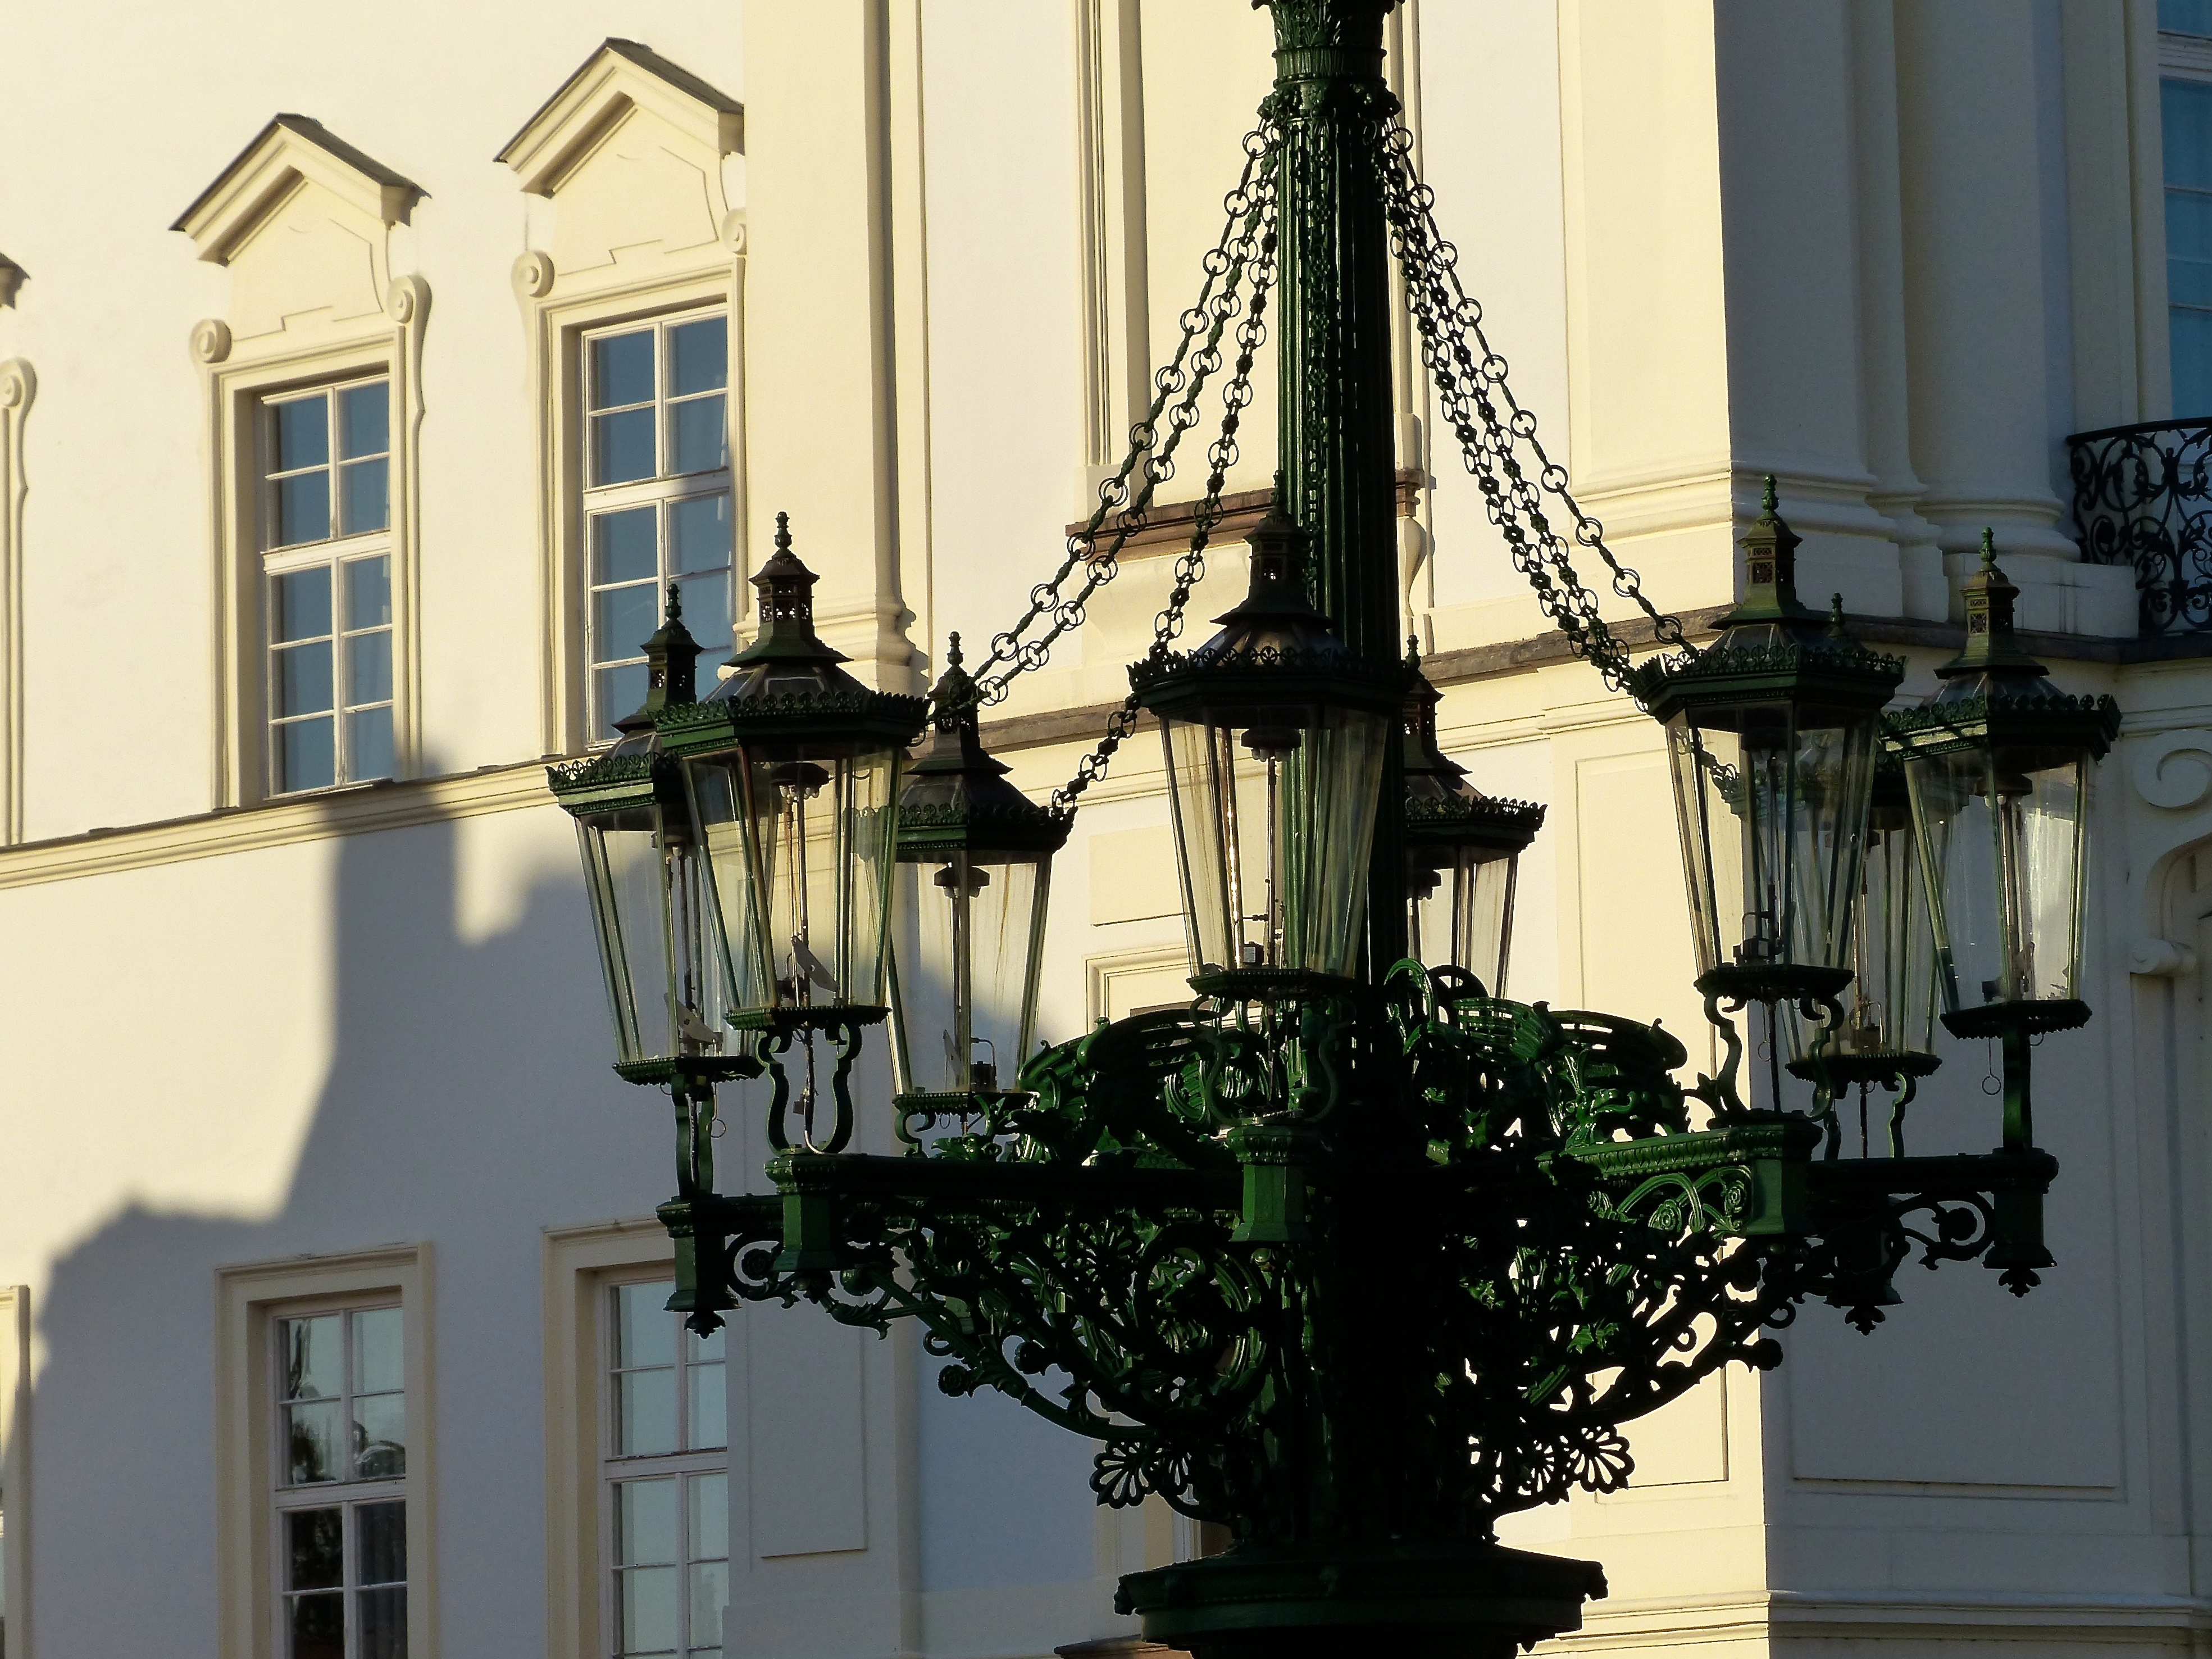
street, flower, window, travel, europe, prague, street light, lighting, sculpture, lights, lanterns, light fixture, tourist attraction, republic, czech, cesko, praha, namesti, hradcanske